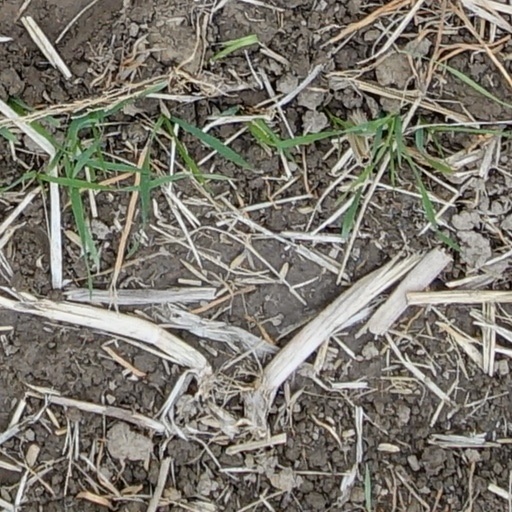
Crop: wheat